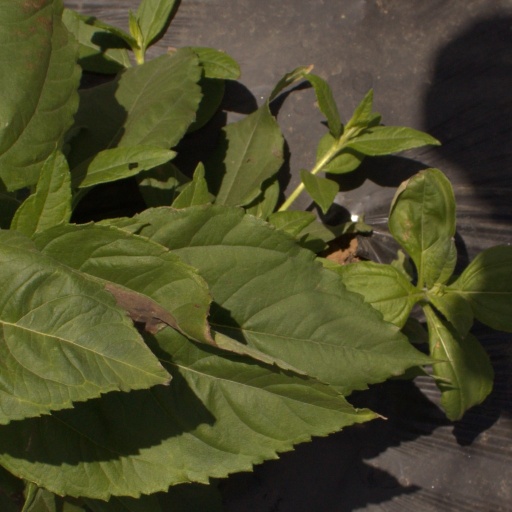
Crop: Jerusalem artichoke